Pistols 'n' Petticoats

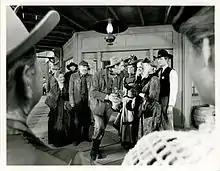
The town drunk raises a stir with the Hanks family.

Pistols 'n' Petticoats is an American Western sitcom starring Ann Sheridan that ran on CBS during the 1966-1967 television season. It was produced by Kayro/Universal Television for CBS Productions and ran from September 17, 1966 to March 11, 1967. The series was created by George Tibbles, who wrote the show's theme song. This was one of two sitcoms that ran on CBS with the "Petticoat" name in its title at the time, the other being "Petticoat Junction", which was produced by Filmways and has no connection to this program.